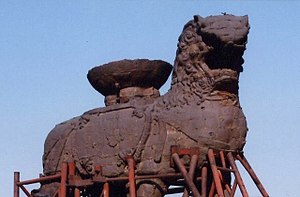
Cangzhou
Jernløven i Cangzhou
Cangzhou er et kinesisk bypræfektur i provinsen Hebei ved Kinas kyst til det Gule Hav.